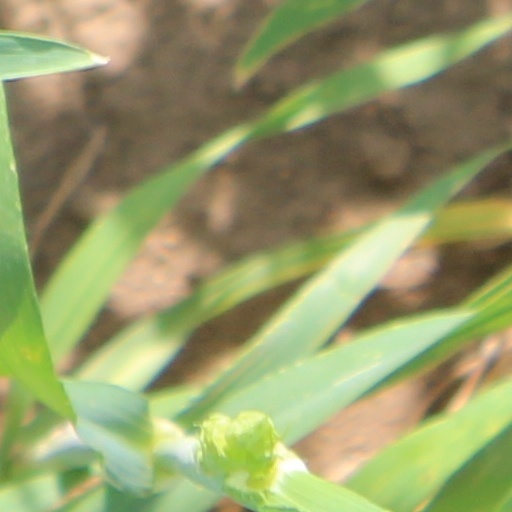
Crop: wheat